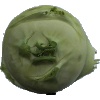
Label: kohlrabi